Afsluitdijk

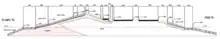
A cross section profile of the Afsluitdijk prior to the upgrade works commenced in 2019

All values in centimetres. Z and A are in centimetres above NAP (Normaal Amsterdams Peil/Amsterdam Ordnance Datum).